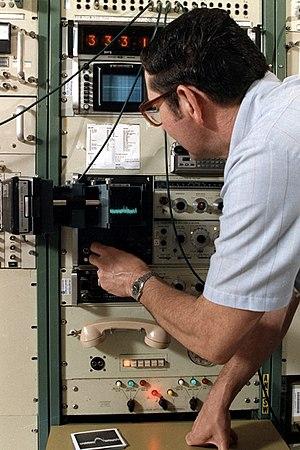
La National Oceanic and Atmospheric Administration, en français l'Agence américaine d'observation océanique et atmosphérique, est l'agence américaine responsable de l'étude de l'océan et de l'atmosphère. La NOAA est fondée le 3 octobre 1970 à la suite d'une proposition du président Richard Nixon dans le but de créer un service national « afin de mieux protéger la vie et la propriété des catastrophes naturelles, de mieux comprendre l'environnement, [et] pour l'exploration et le développement vers une utilisation intelligente des ressources marines ».